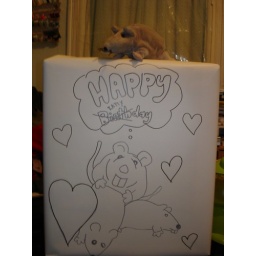
in this box is a juicer that will solve my rotting fruit problem